St. Peter's College of Toril

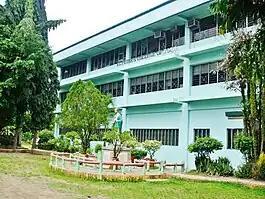
John Vianney Building

St. Peter's College of Toril also referred to by its acronym SPCT is a private, Catholic coeducational basic and higher education institution administered by the Sisters of the Presentation of Mary in Toril, Davao City. It was founded by the Society of Foreign Missions (P.M.E.) on July 1, 1948.